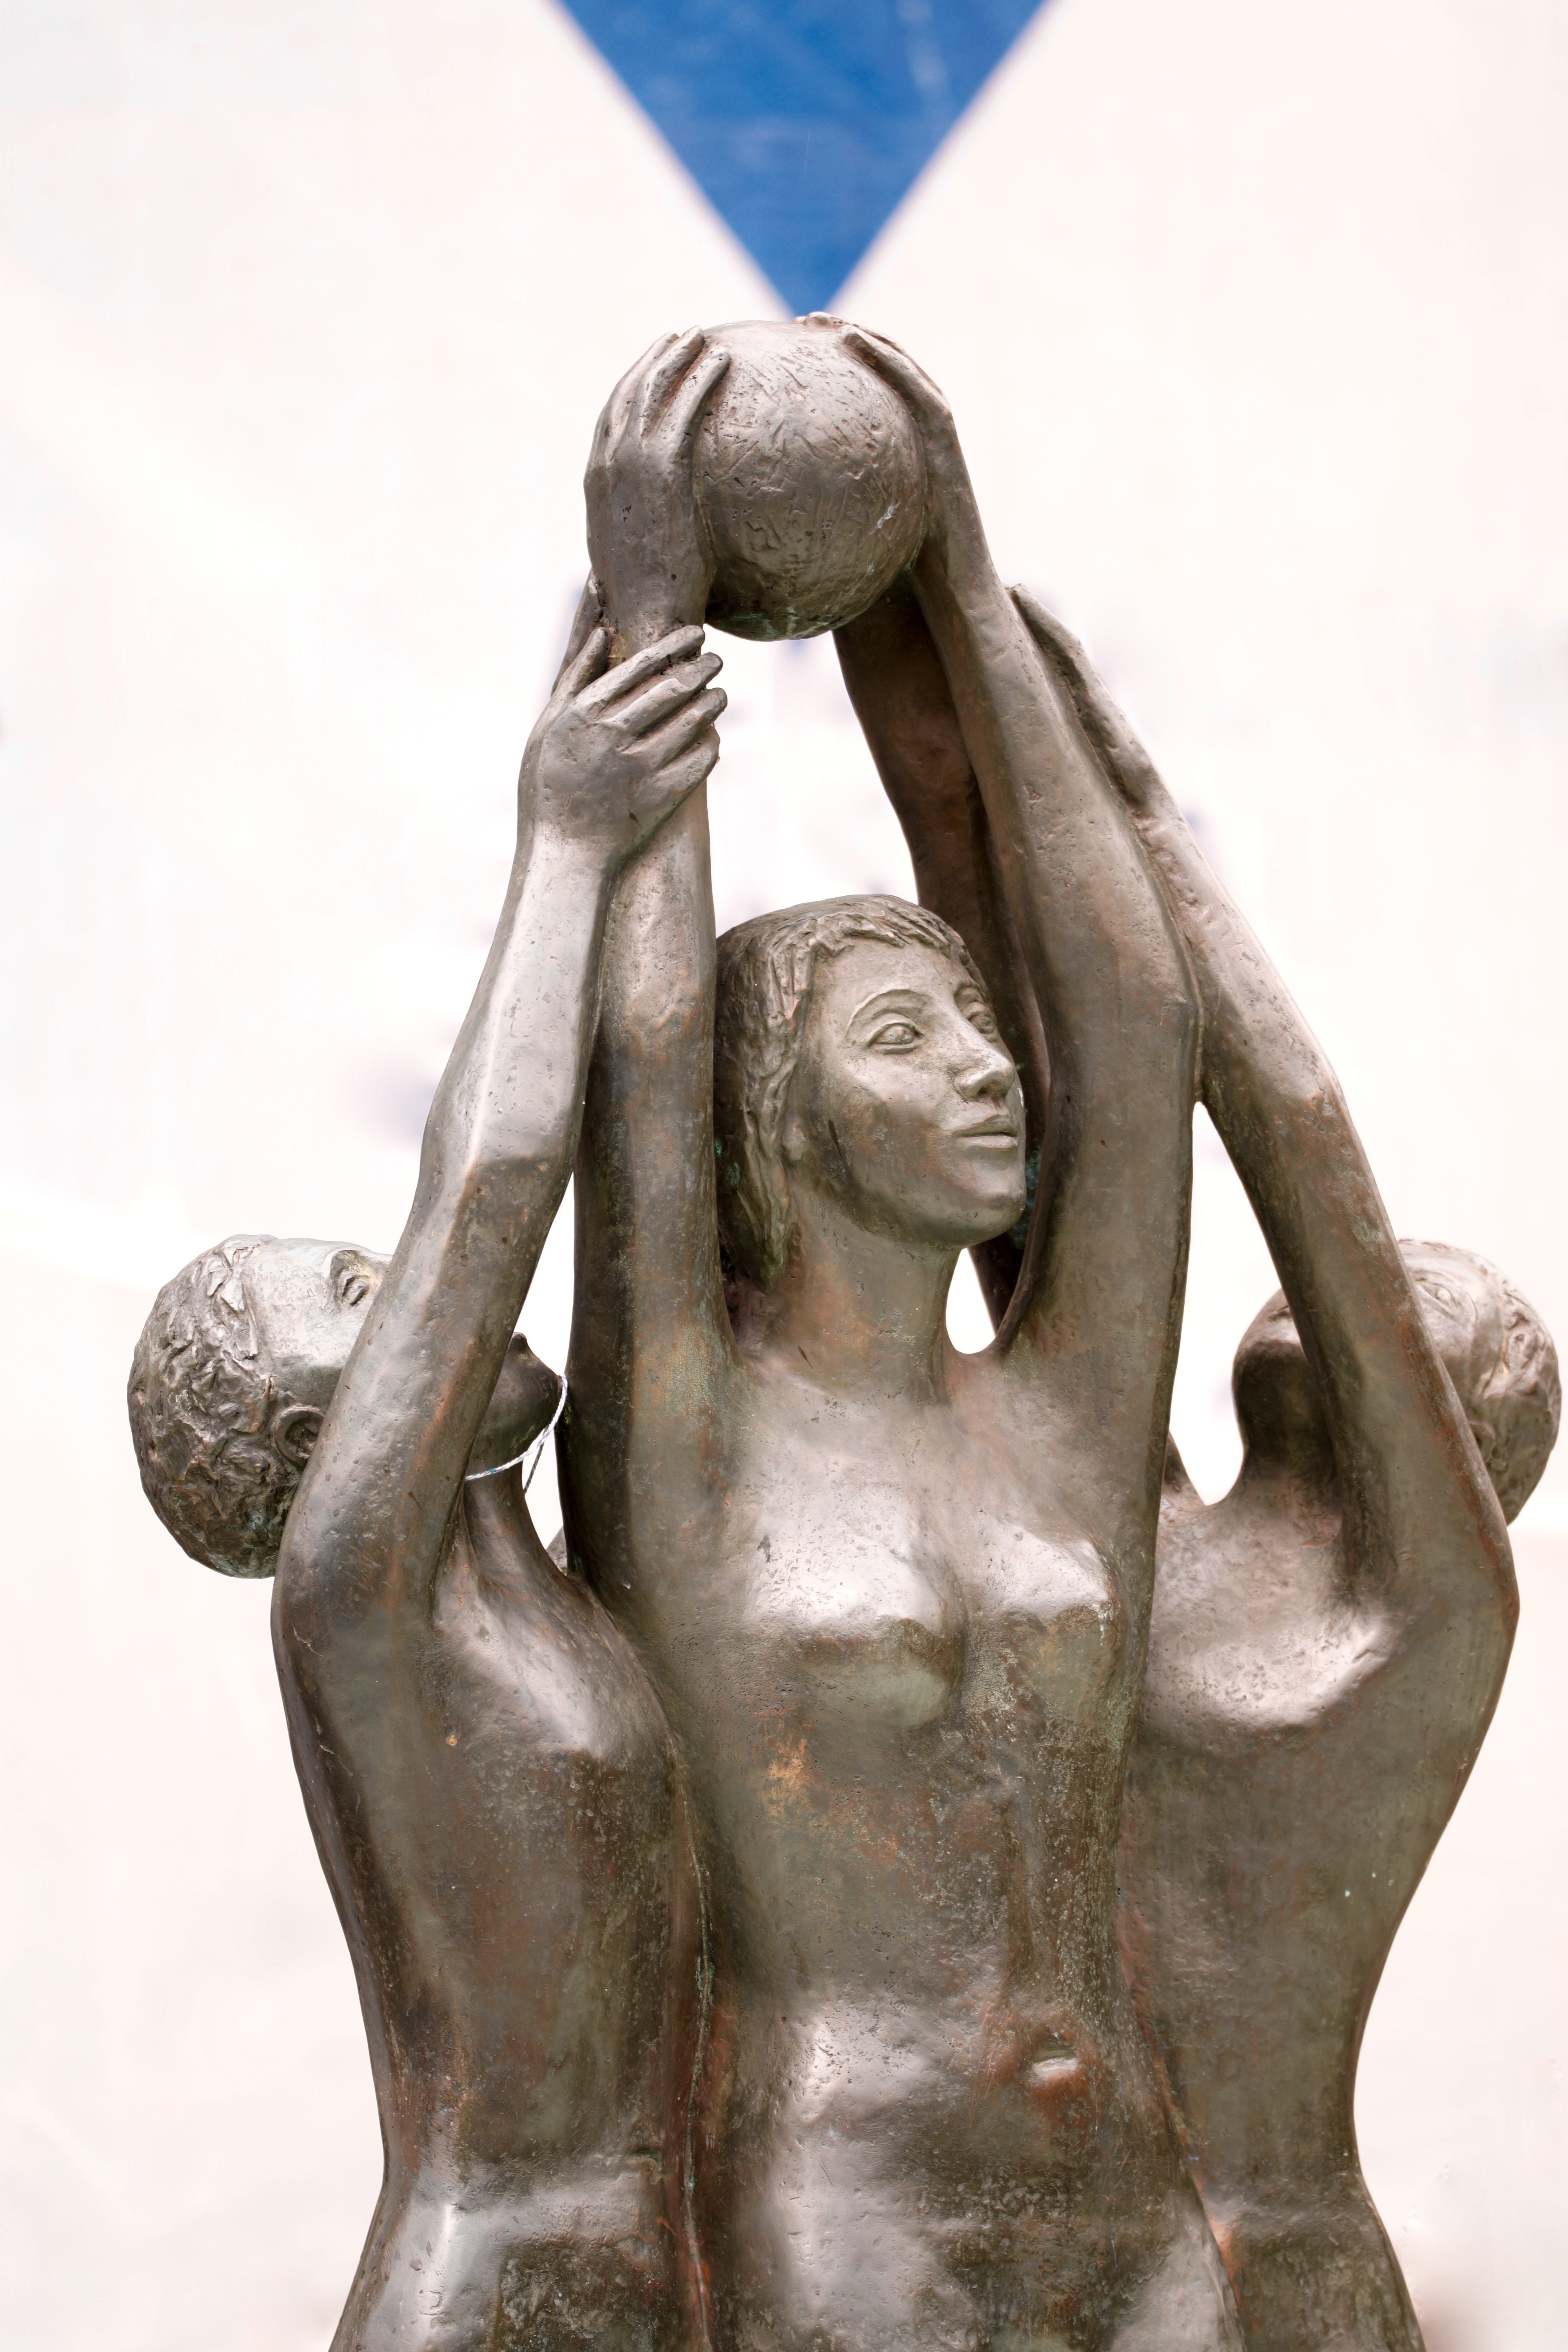
sport, monument, statue, metal, material, artwork, sculpture, art, great, temple, women, ball, statues, bronze, carving, mythology, bronze sculpture, ancient history